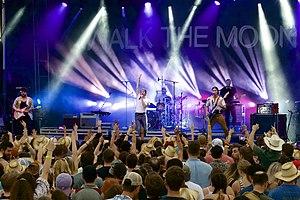
Walk the Moon, stylisé WALK THE MOON, est un groupe de rock indépendant américain, originaire de Cincinnati. Le nom du groupe vient de la chanson Walking on the Moon de The Police. Les influences du groupe viennent de Talking Heads, David Bowie. The Police, Tears for Fears ou encore Phil Collins.